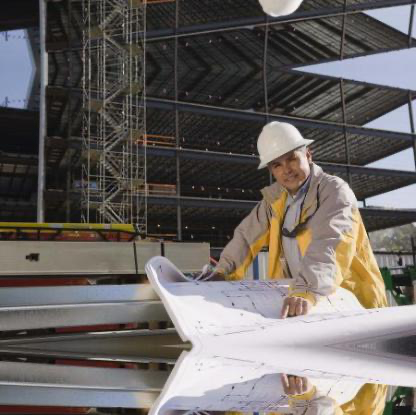
Objects in the image:
label: helmet
label: helmet